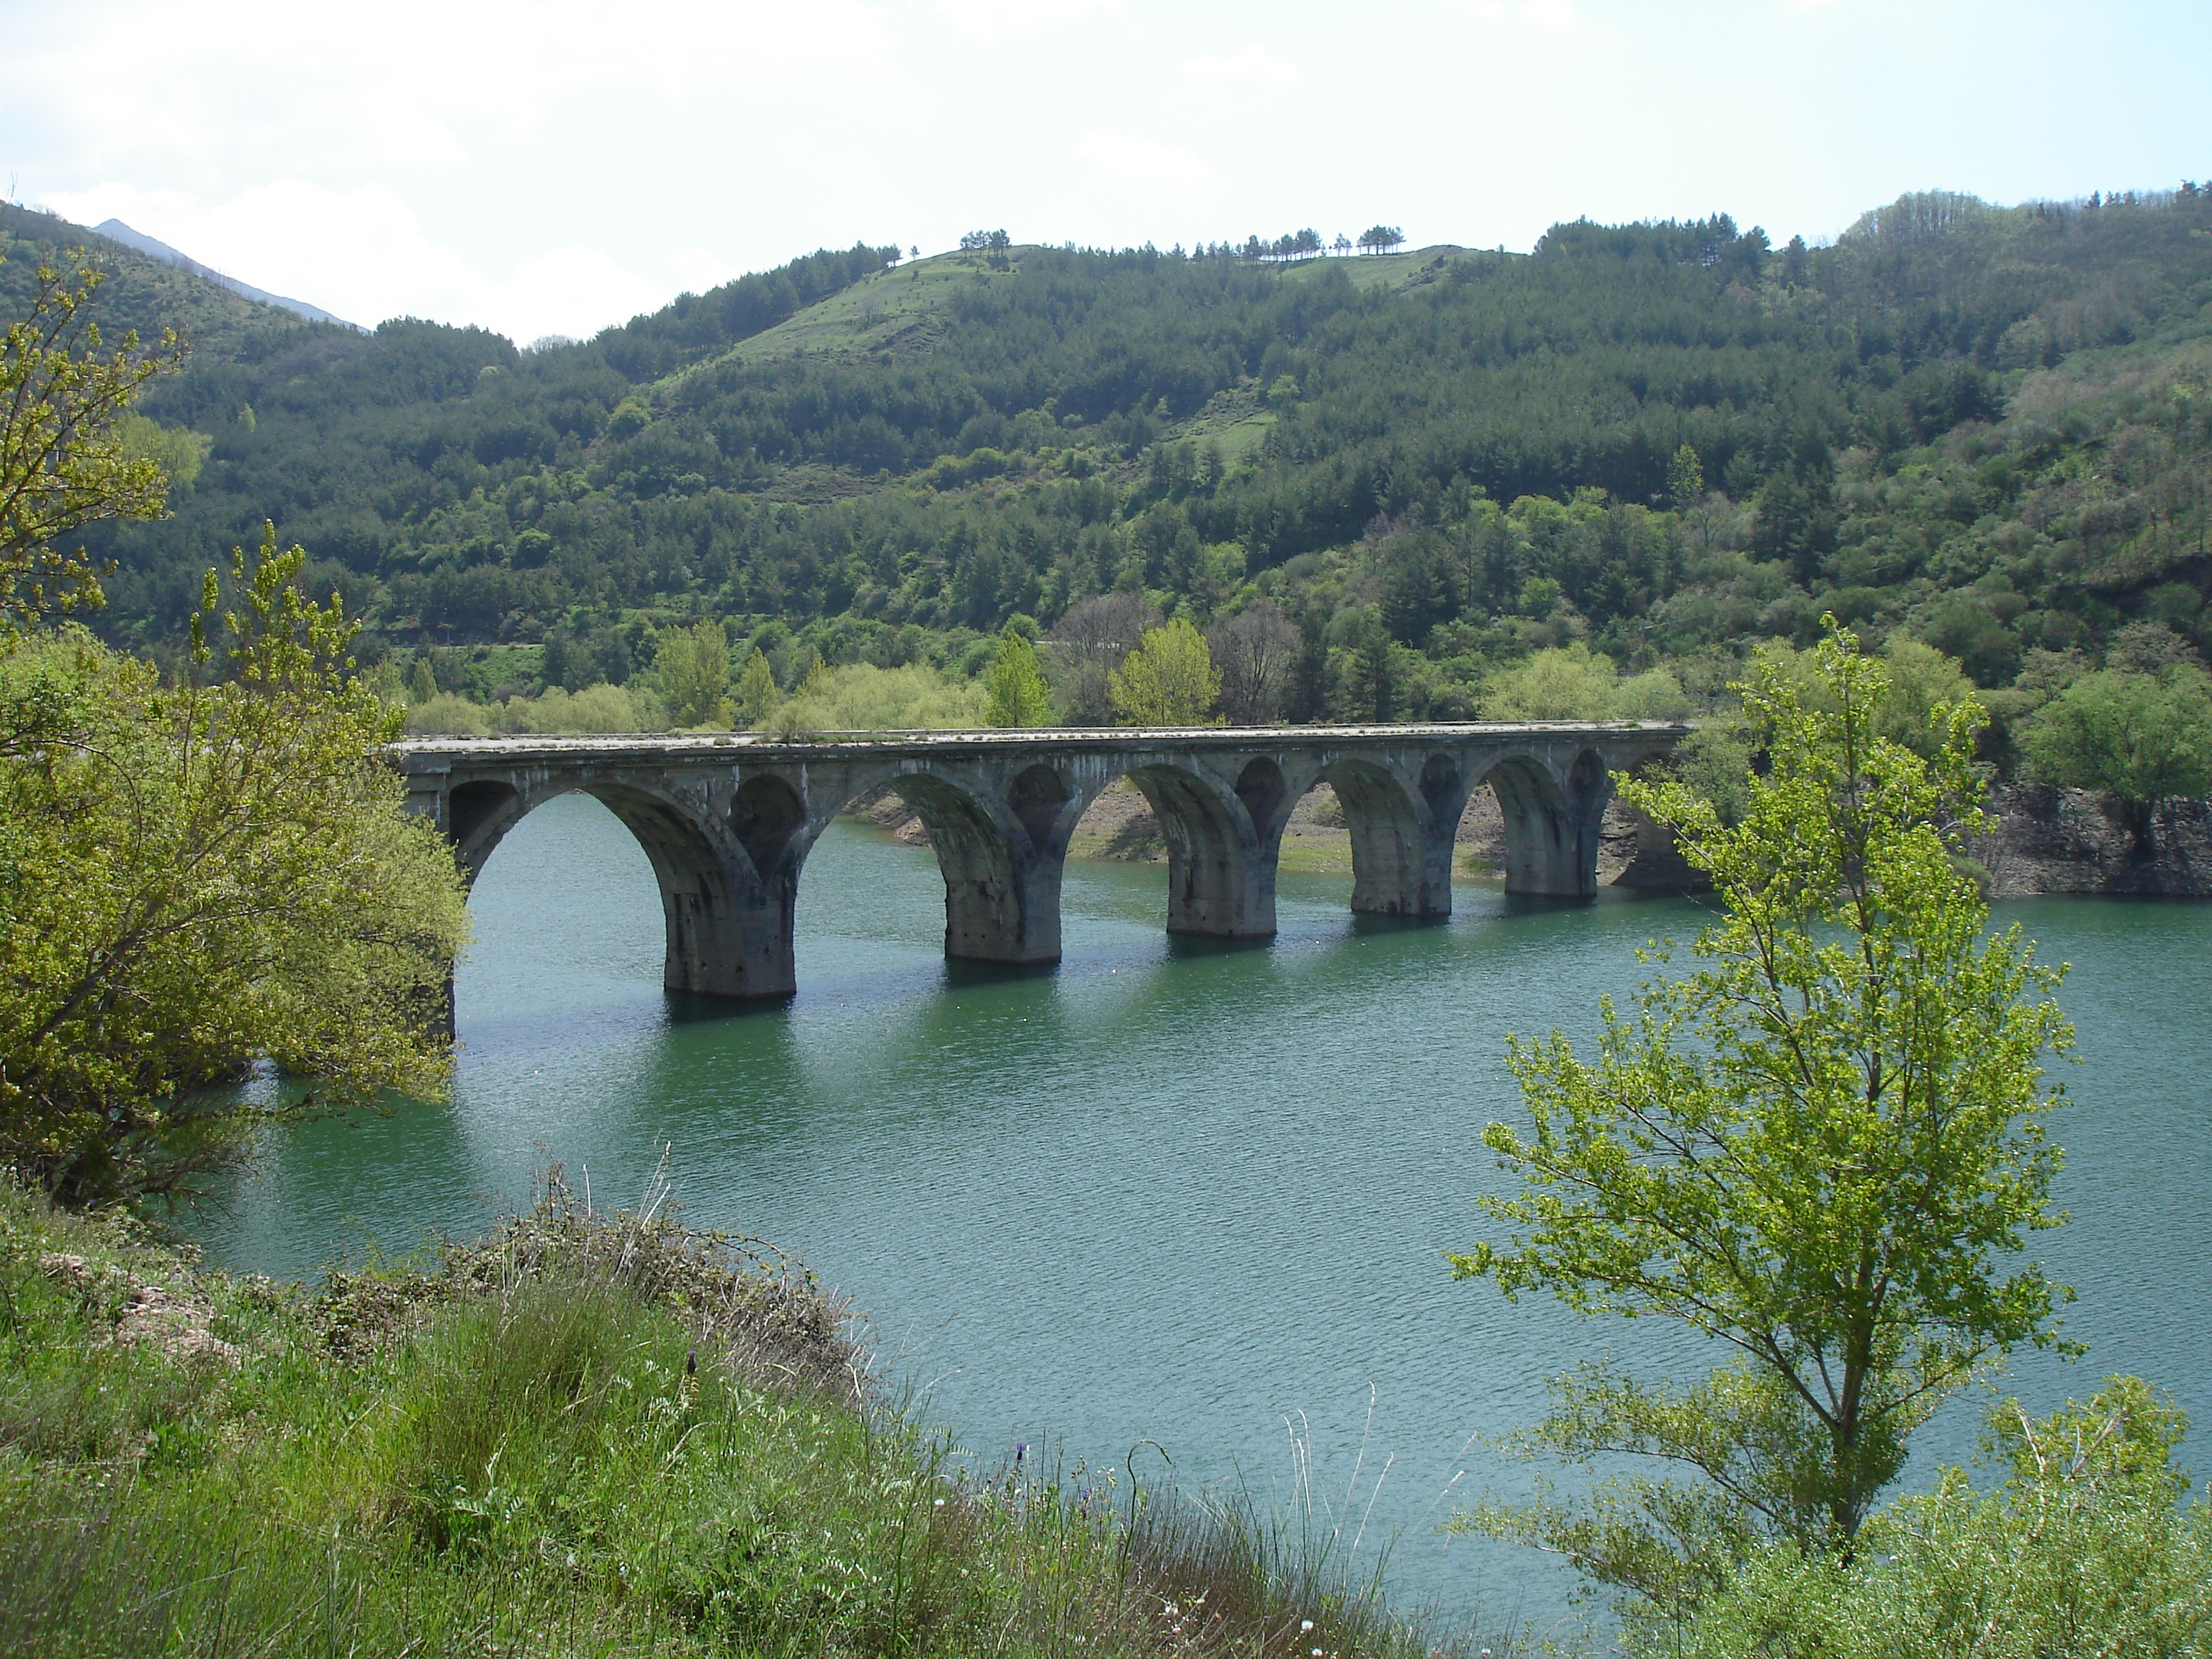
landscape, water, forest, mountain, bridge, countryside, lake, river, europe, blue, dam, reservoir, agriculture, waterway, outdoors, spain, infrastructure, luna, castilla, leon, viaduct, loch, irrigation, castile, arch bridge, luna reservoir, reservoir spain, barrios, devil's bridge, nonbuilding structure